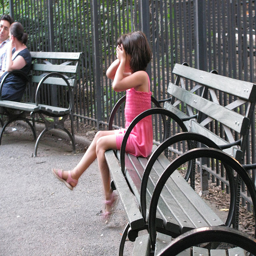
A little girl is sitting on a bench kicking feet while holding her head.
little girl sitting on a bench next to a couple

A small girl seated on a wooden bench in front of a fence.
The young girl is sitting on the park bench and covering her eyes.
A young girl sitting on a public bench holding her hands to her eyes.